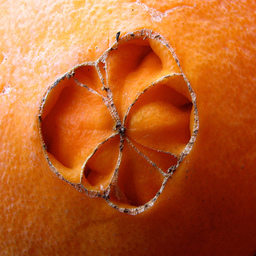
Label: Orange